State Museum, Bhopal

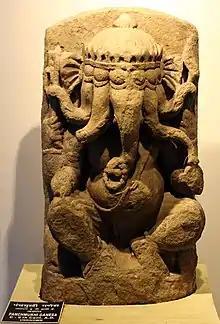
A 5-headed Ganesh statue in the museum

As the state's flagship museum, the State Museum Bhopal aims to present important and representative art and cultural artefacts of Madhya Pradesh. Areas in which the museum holds strong collections are: stone carving and sculpture; coinage and postage stamps; textiles and costumes; documents and epigraphs; medieval arms and armoury; royal collections from princely states; miniature painting and illuminated manuscripts.